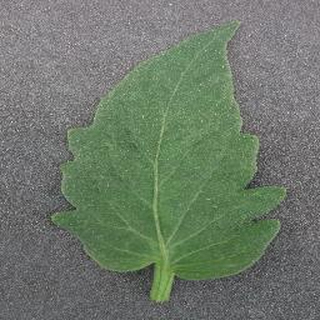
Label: healthy_tomato